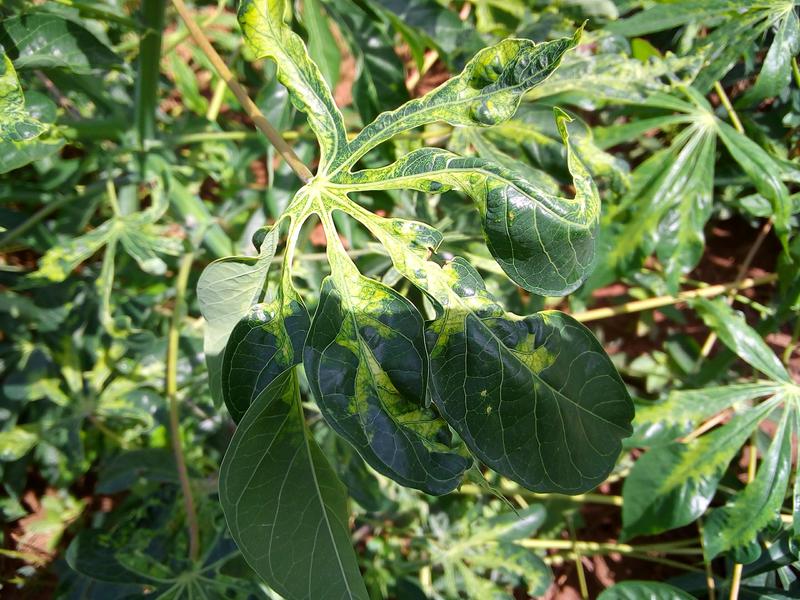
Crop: cassava
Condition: mosaic_disease